NBA Live 2004

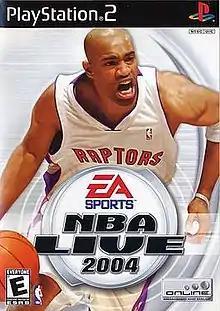
Cover art with Vince Carter

NBA Live 2004 is the 2004 installment of the "NBA Live" sports video game series. The game was developed by EA Canada and released in 2003. It is graphically similar to "NCAA March Madness 2004" and has the same create-a-player models. It was the last EA game to include Michael Jordan. The cover shows Vince Carter as a member of the Toronto Raptors; in Spain it is Raul Lopez instead. This was also the first game to feature the Charlotte Bobcats, who would play their first season of basketball in the fall of 2004. Since the game's rosters were finalized before the Bobcats would host their expansion draft, the Bobcats' lineup consisted of players named after their specific positions; for example, the point guard was named "Point Guard".